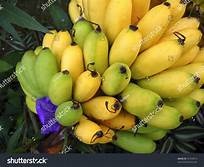
Label: banana